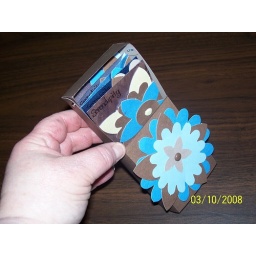
ATC Box using CTMH Serendipity paper collection. The Atc box is by 7 gypsies.